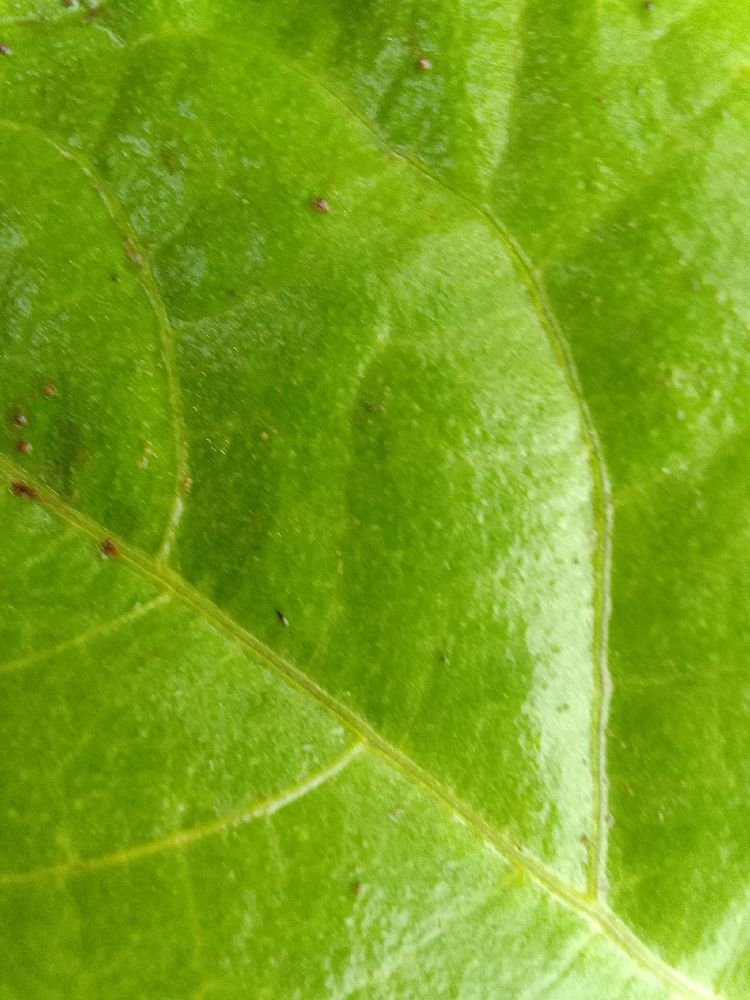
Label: healthy